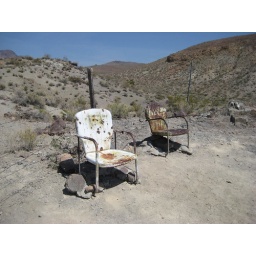
These are the lookout chairs that sit on the hill behind the house and are cemented in place.